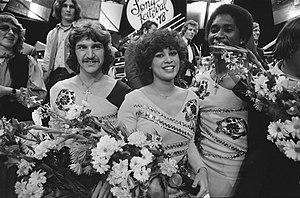
Les Pays-Bas ont participé au Concours Eurovision de la chanson 1978 le 22 avril à Paris. C'est la 23ᵉ participation des Pays-Bas au Concours Eurovision de la chanson.